4th European Political Community Summit

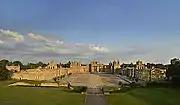
Blenheim Palace hosted the 4th EPC summit on 18 July 2024

The United Kingdom was awarded the right to host the fourth EPC summit in October 2022 at the request of then prime minister Liz Truss. King Charles III mentioned the UK's hosting the EPC summit as part of his speech during the 2023 State Opening of Parliament.